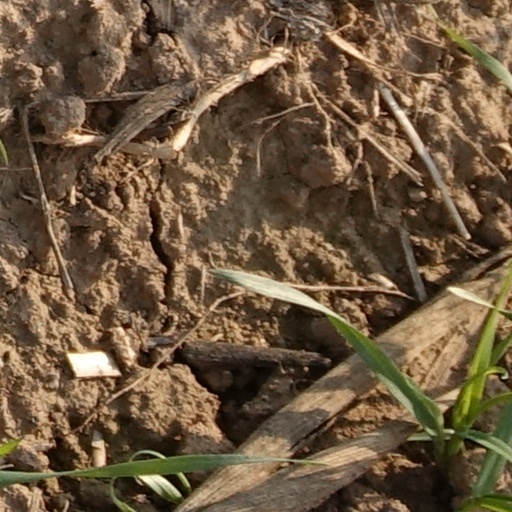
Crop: wheat